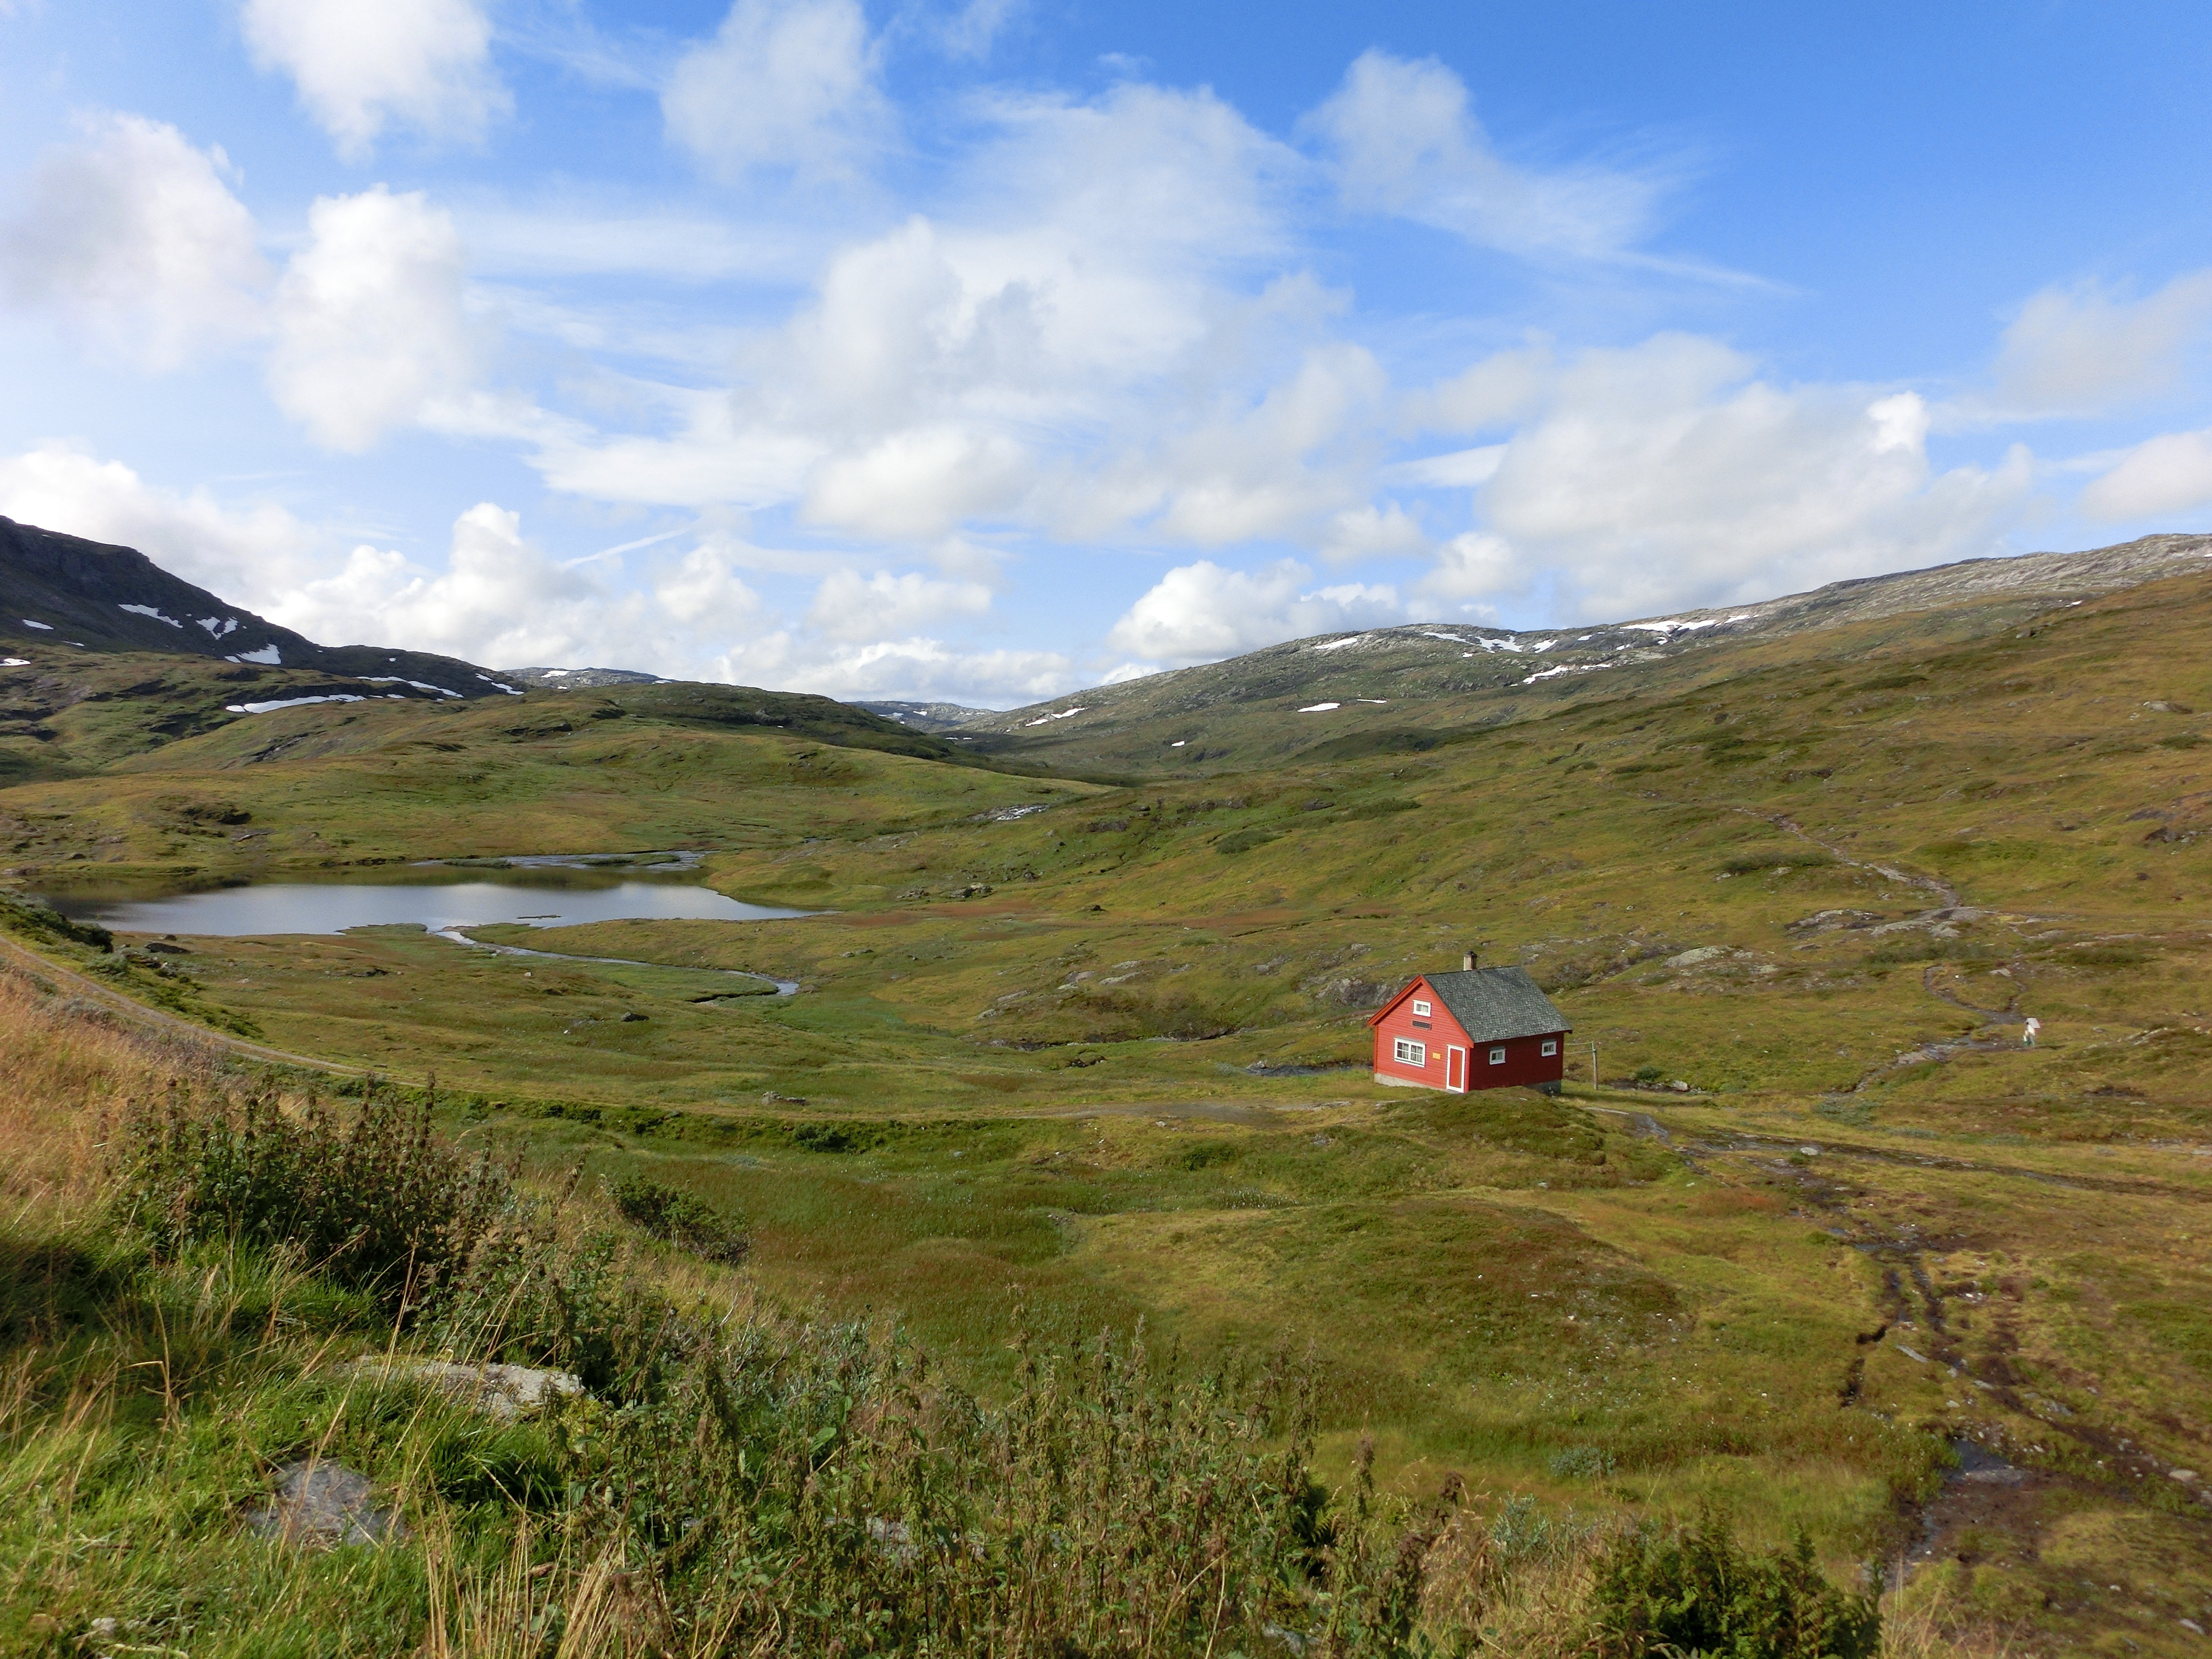
landscape, nature, wilderness, walking, mountain, hiking, trail, meadow, prairie, hill, lake, adventure, home, mountain range, red, lonely, highland, ridge, plain, sports, mountains, grassland, plateau, fell, loch, ecosystem, norway, heide, tundra, steppe, landform, unaffected, mountain pass, karg, geographical feature, mountainous landforms